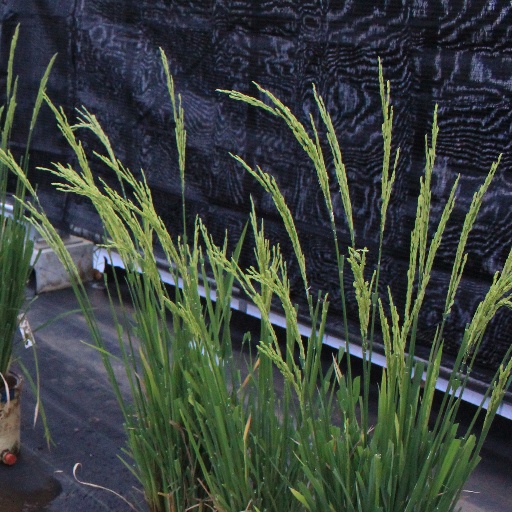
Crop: rice